Flexible-fuel vehicle

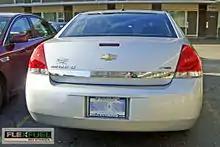
E85 flexible-fuel vehicle in Ottawa

As part of the North American auto market, by 2007 Canada had available 51 models of E85 flex-vehicles, most from Chrysler, Ford and General Motors, including automobiles, pickup trucks, and SUVs. The country had around 1.6 million capable flex fuel E85s on the roads by 2014. However, most users are not aware they own an E85, as vehicles are not clearly labeled as such, and even though the newer models have a yellow cap in the fuel tank informing that the vehicle can handle E85, most users are still not aware because there are very few gas stations offering E85. Another major drawback to greater E85 fuel use is the fact that by June 2008 Canada had only three public E85 pumps, all located in Ontario, in the cities of Guelph, Chatham, and Woodstock. E85 fueling is available primarily for fleet vehicles, including 20 government refueling stations not available for the public. The main feedstocks for E85 production in Canada are corn and wheat, and there were several proposals being discussed to increase the actual use of E85 fuel in FFVs, such as creating an ethanol-friendly highway or ethanol corridor.